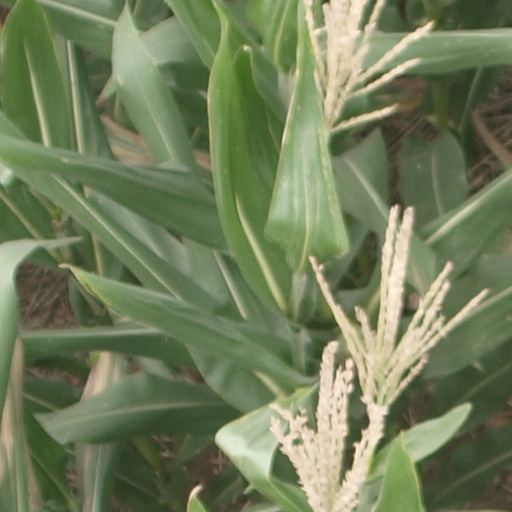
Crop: maize; corn